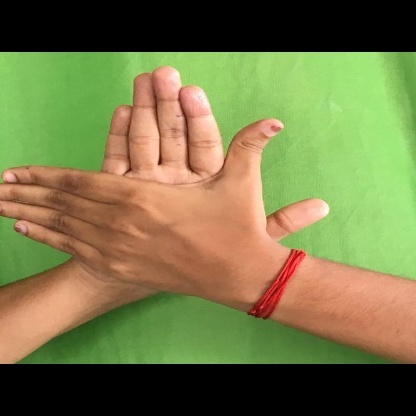
Mudra: Chakra